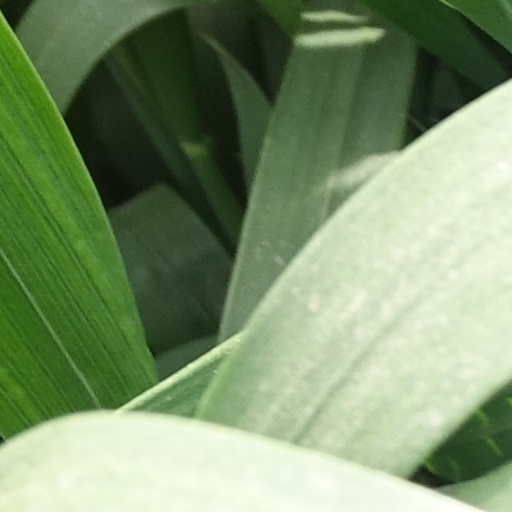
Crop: wheat